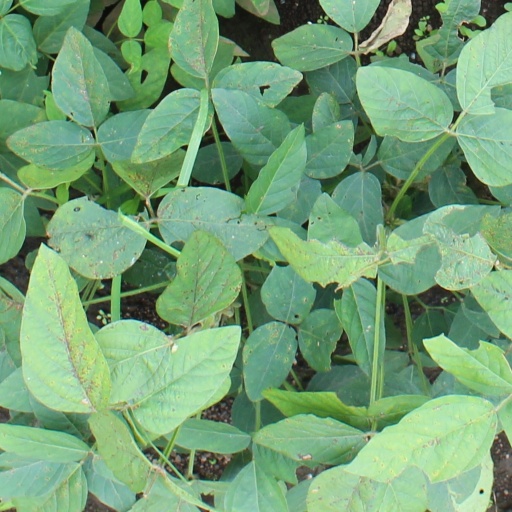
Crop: soybean